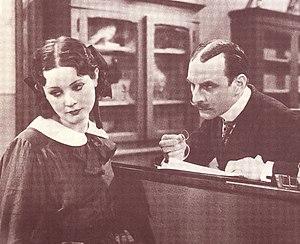
Seconda B est un film italien réalisé par Goffredo Alessandrini et sorti en 1934.